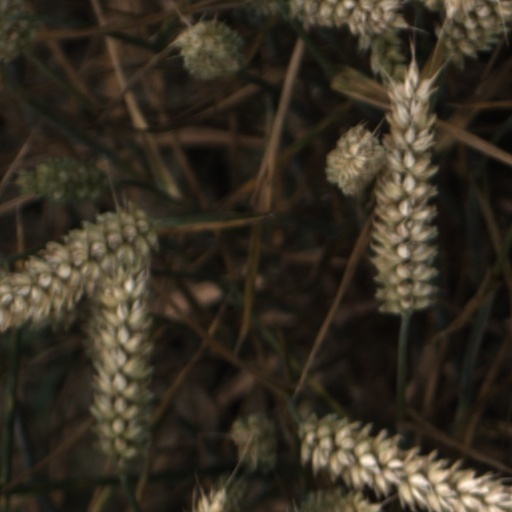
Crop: wheat